What Is Dead May Never Die

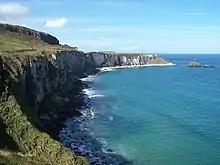
Renly's camp was built at the Larrybane Bay.

To reproduce Renly's camp, the production built a set at Larrybane chalk quarry beside Carrick-a-Rede.